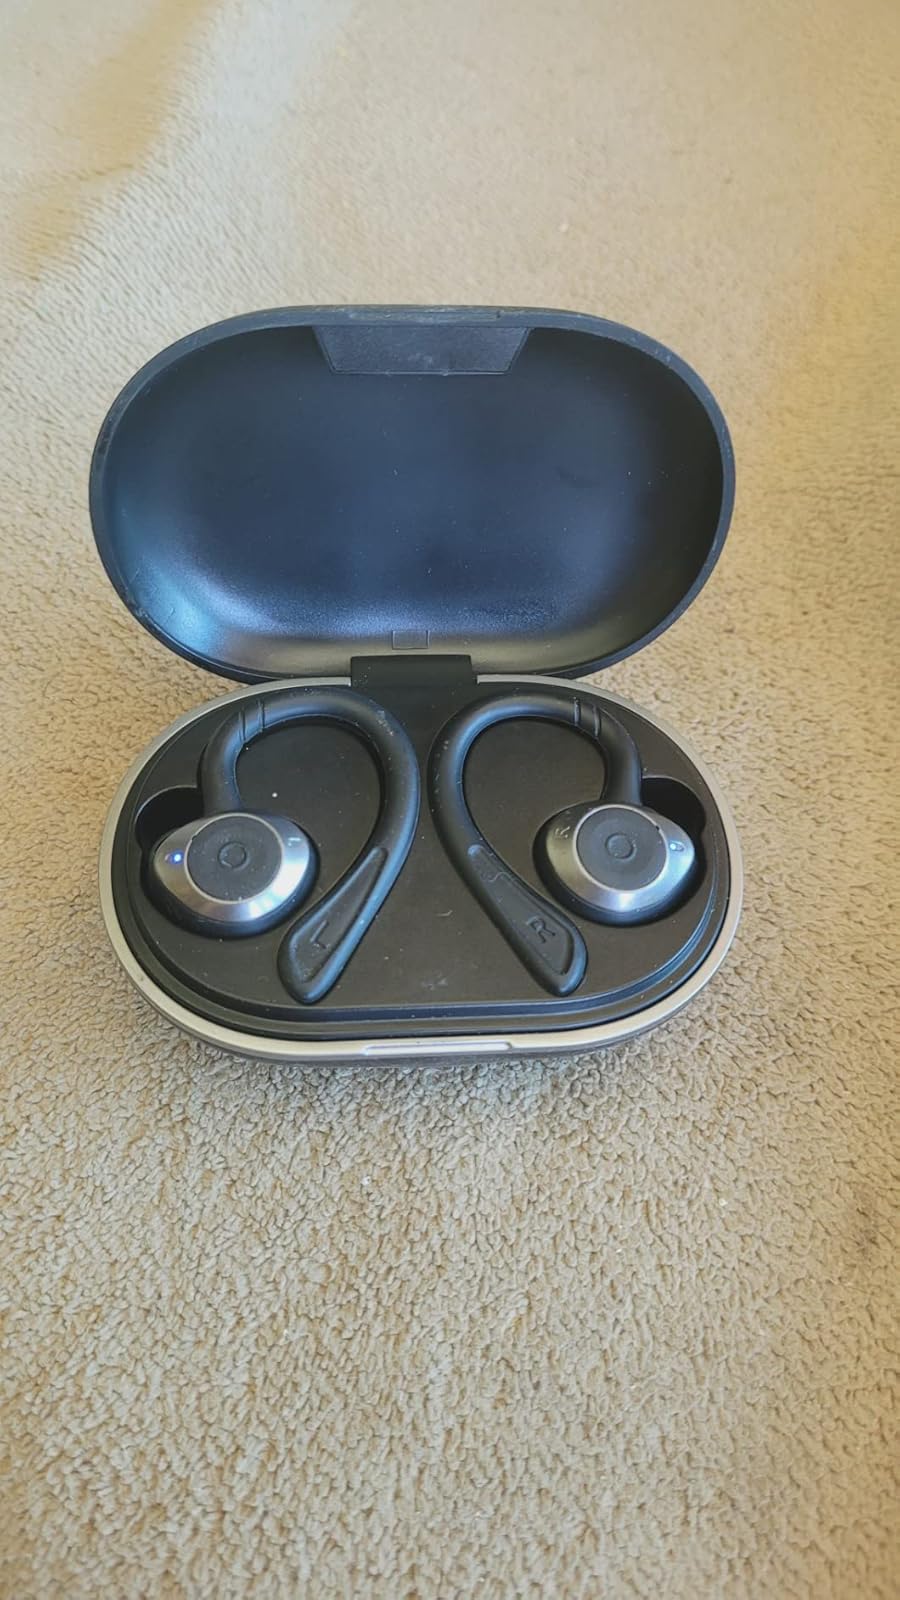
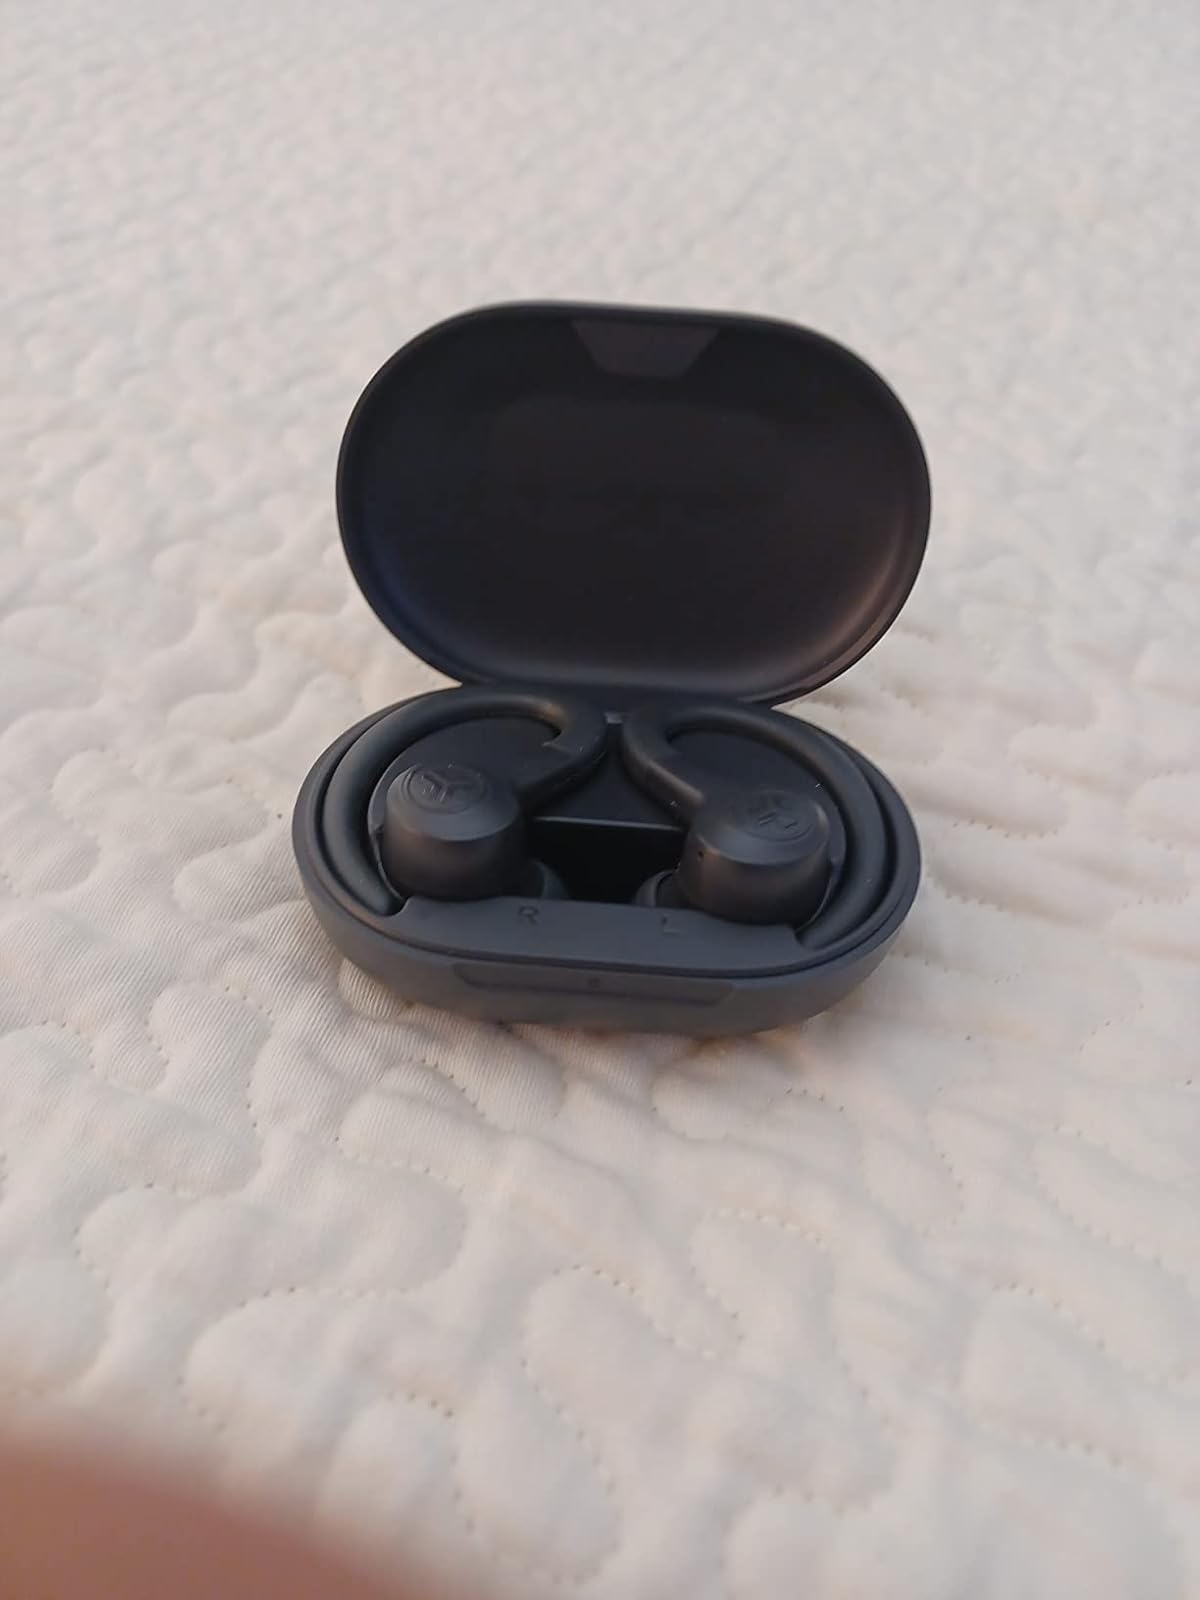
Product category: earbuds
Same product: no